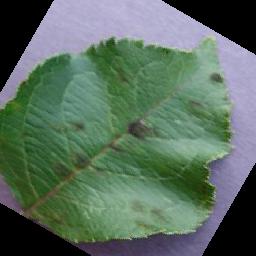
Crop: apple
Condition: scab